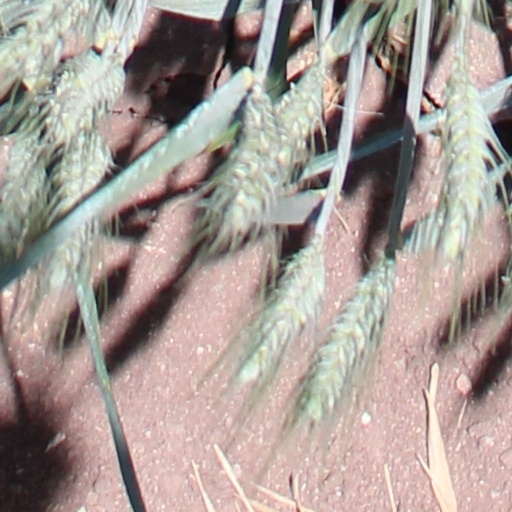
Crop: wheat